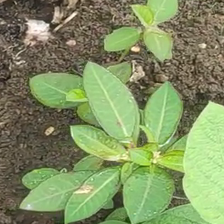
Weed species: Moti_dudhi(Euphorbia_geneculata_L)